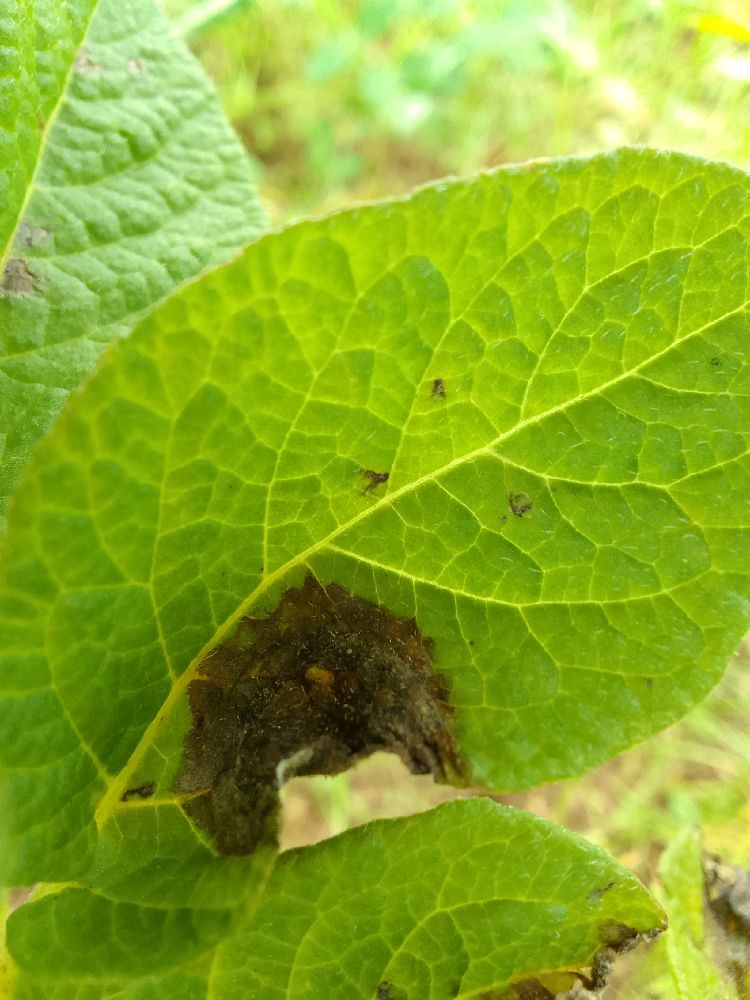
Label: Late blight